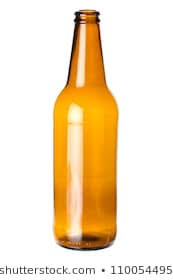
Label: glass